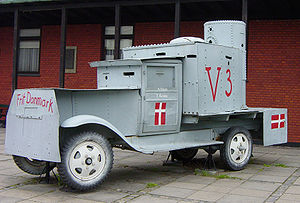
V3-panservogn / Aktion mod Lorenzen-gruppen
“Frit Danmark”: Den danske Panservogn V3 (i aktion i Nordsjælland mod en Hipogruppe i 1945)…
V3-panservognen var en hjemmelavet panserforstærket lastvogn, som modstandsfolk fra Frederiksværk byggede under besættelsen.